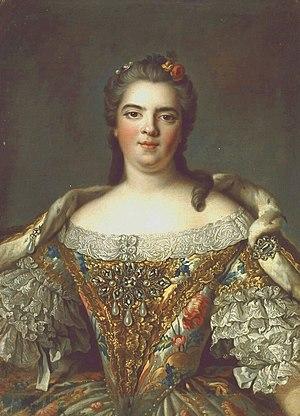
Casimir Stryjeński né le 16 janvier 1853 à Carouge dans le canton de Genève et mort le 3 août 1912 à Patornay, est un professeur et homme de lettres franco-polonais.